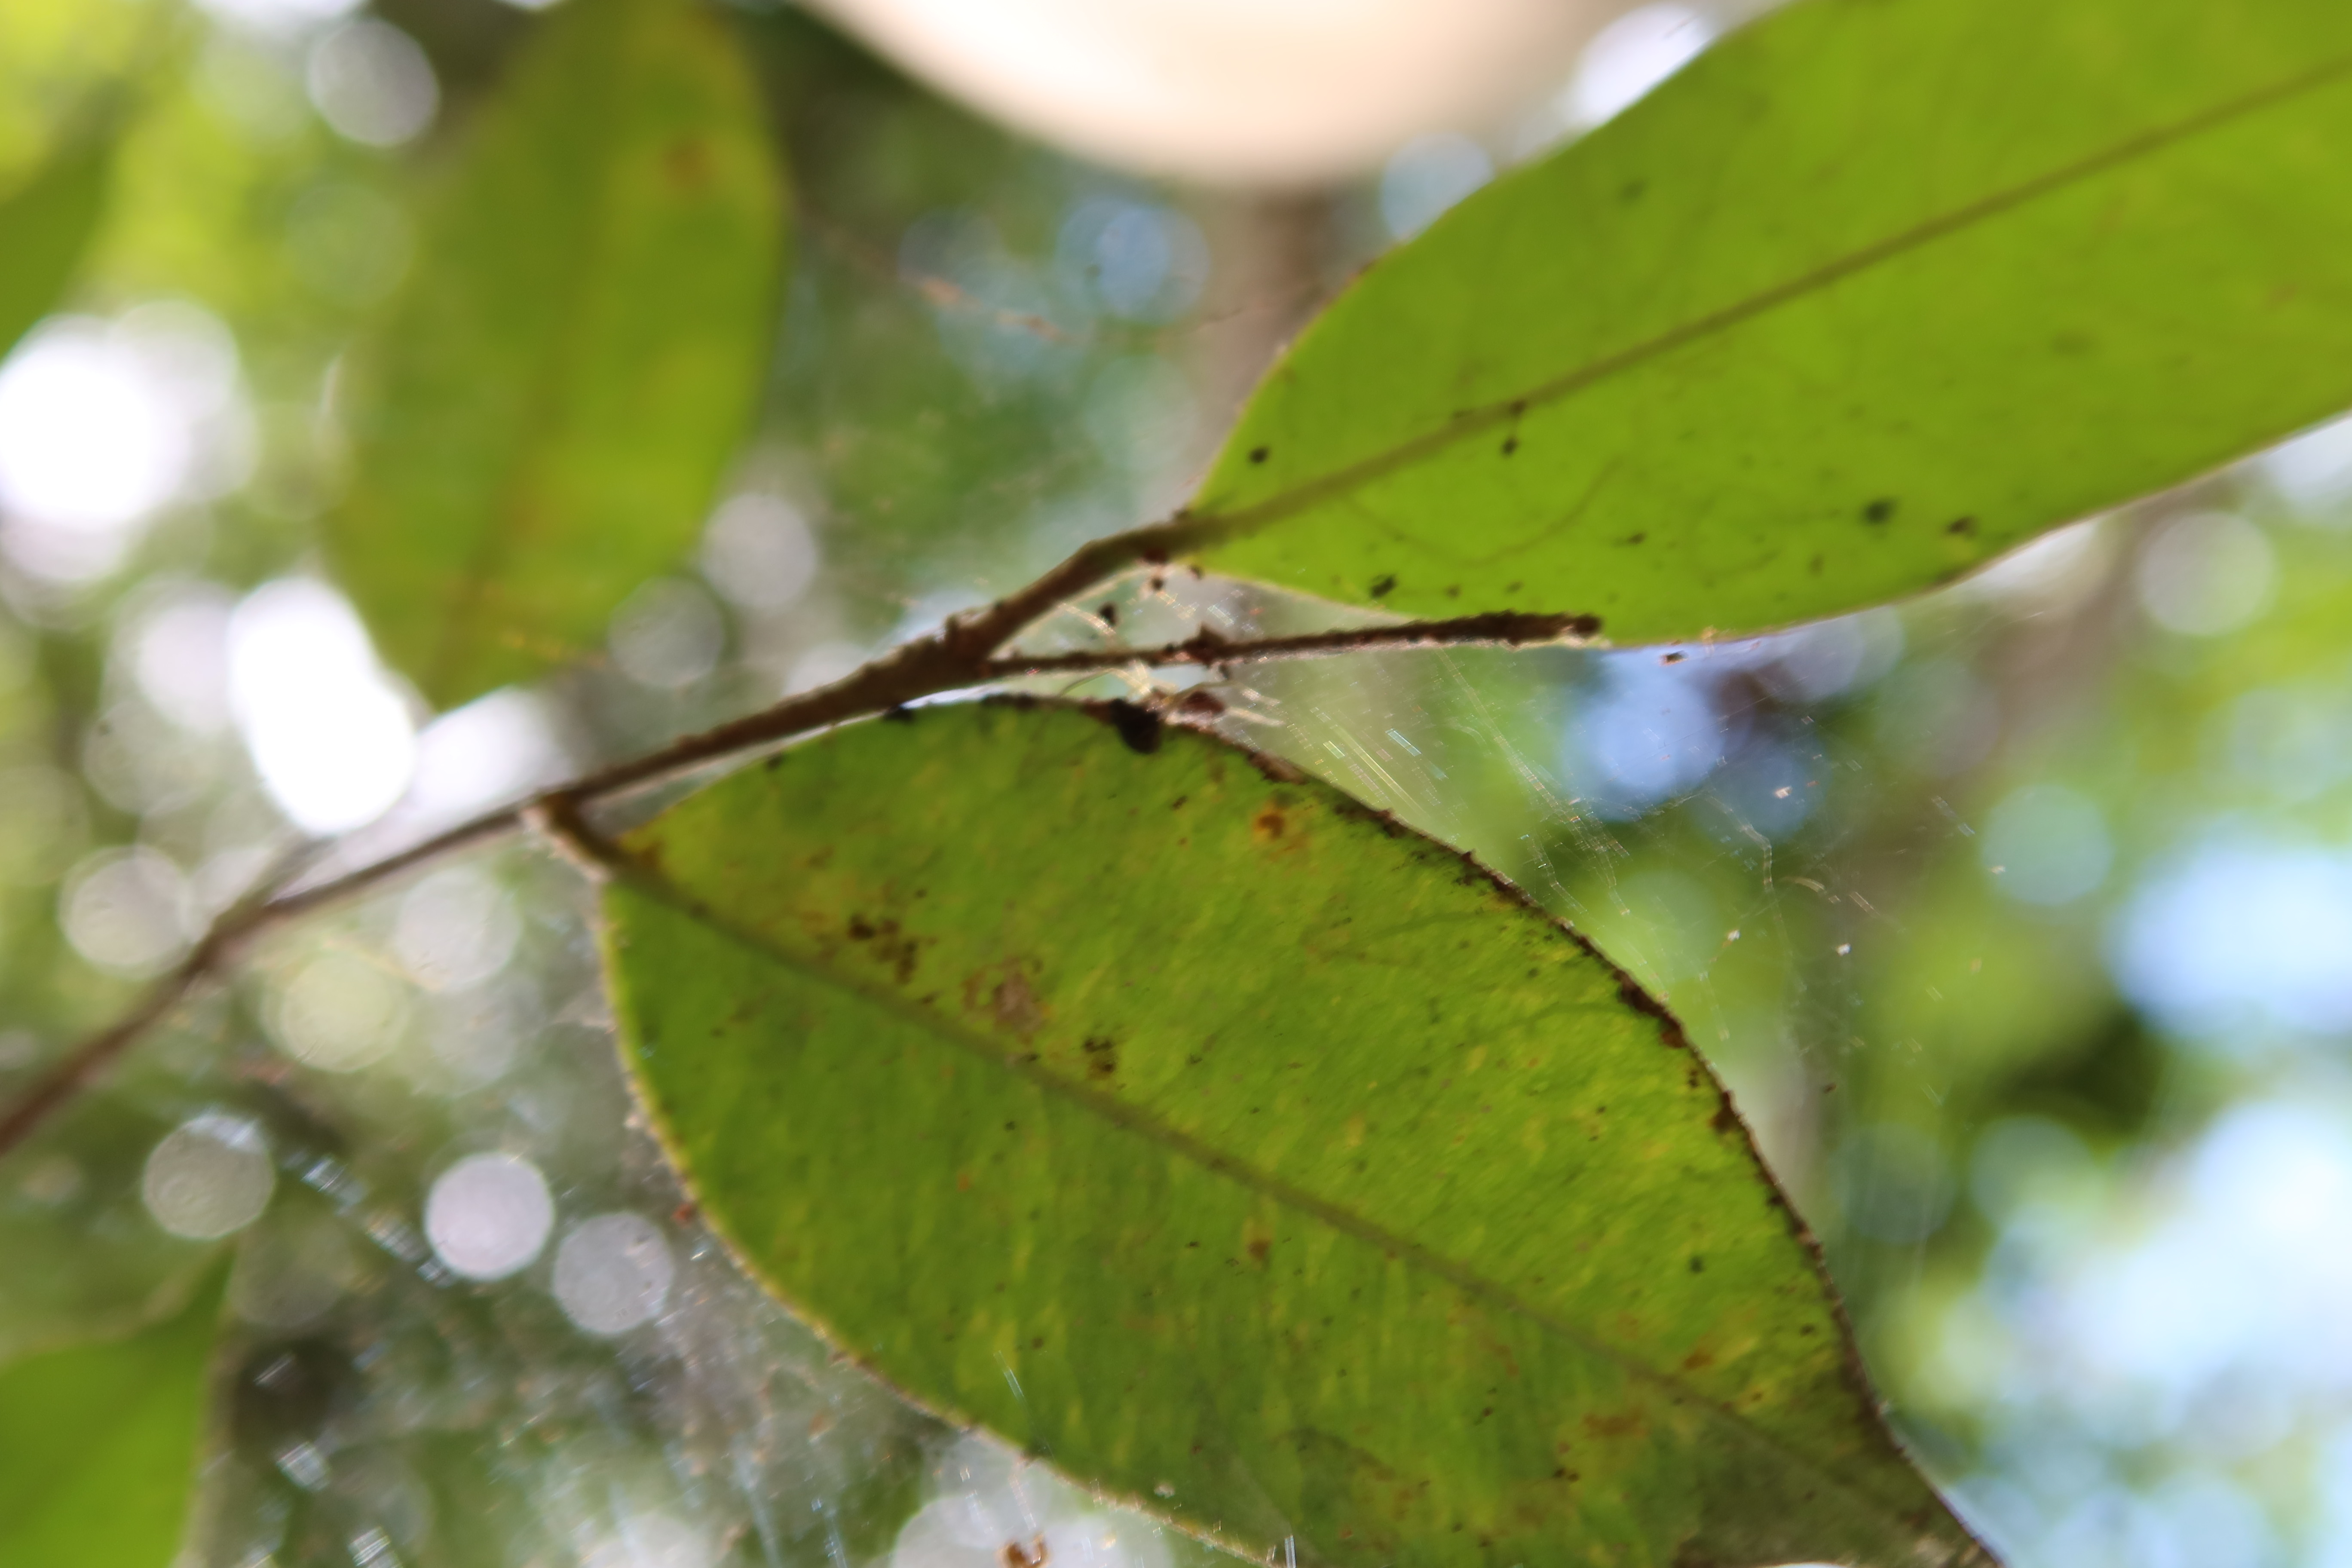
Label: Spiders